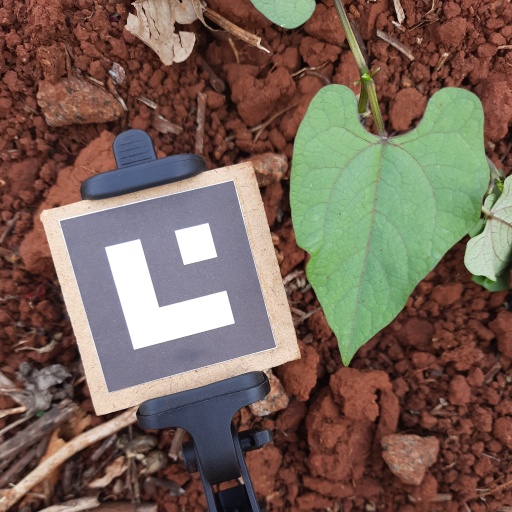
Observations: wavy surface, no eating holes, under shade